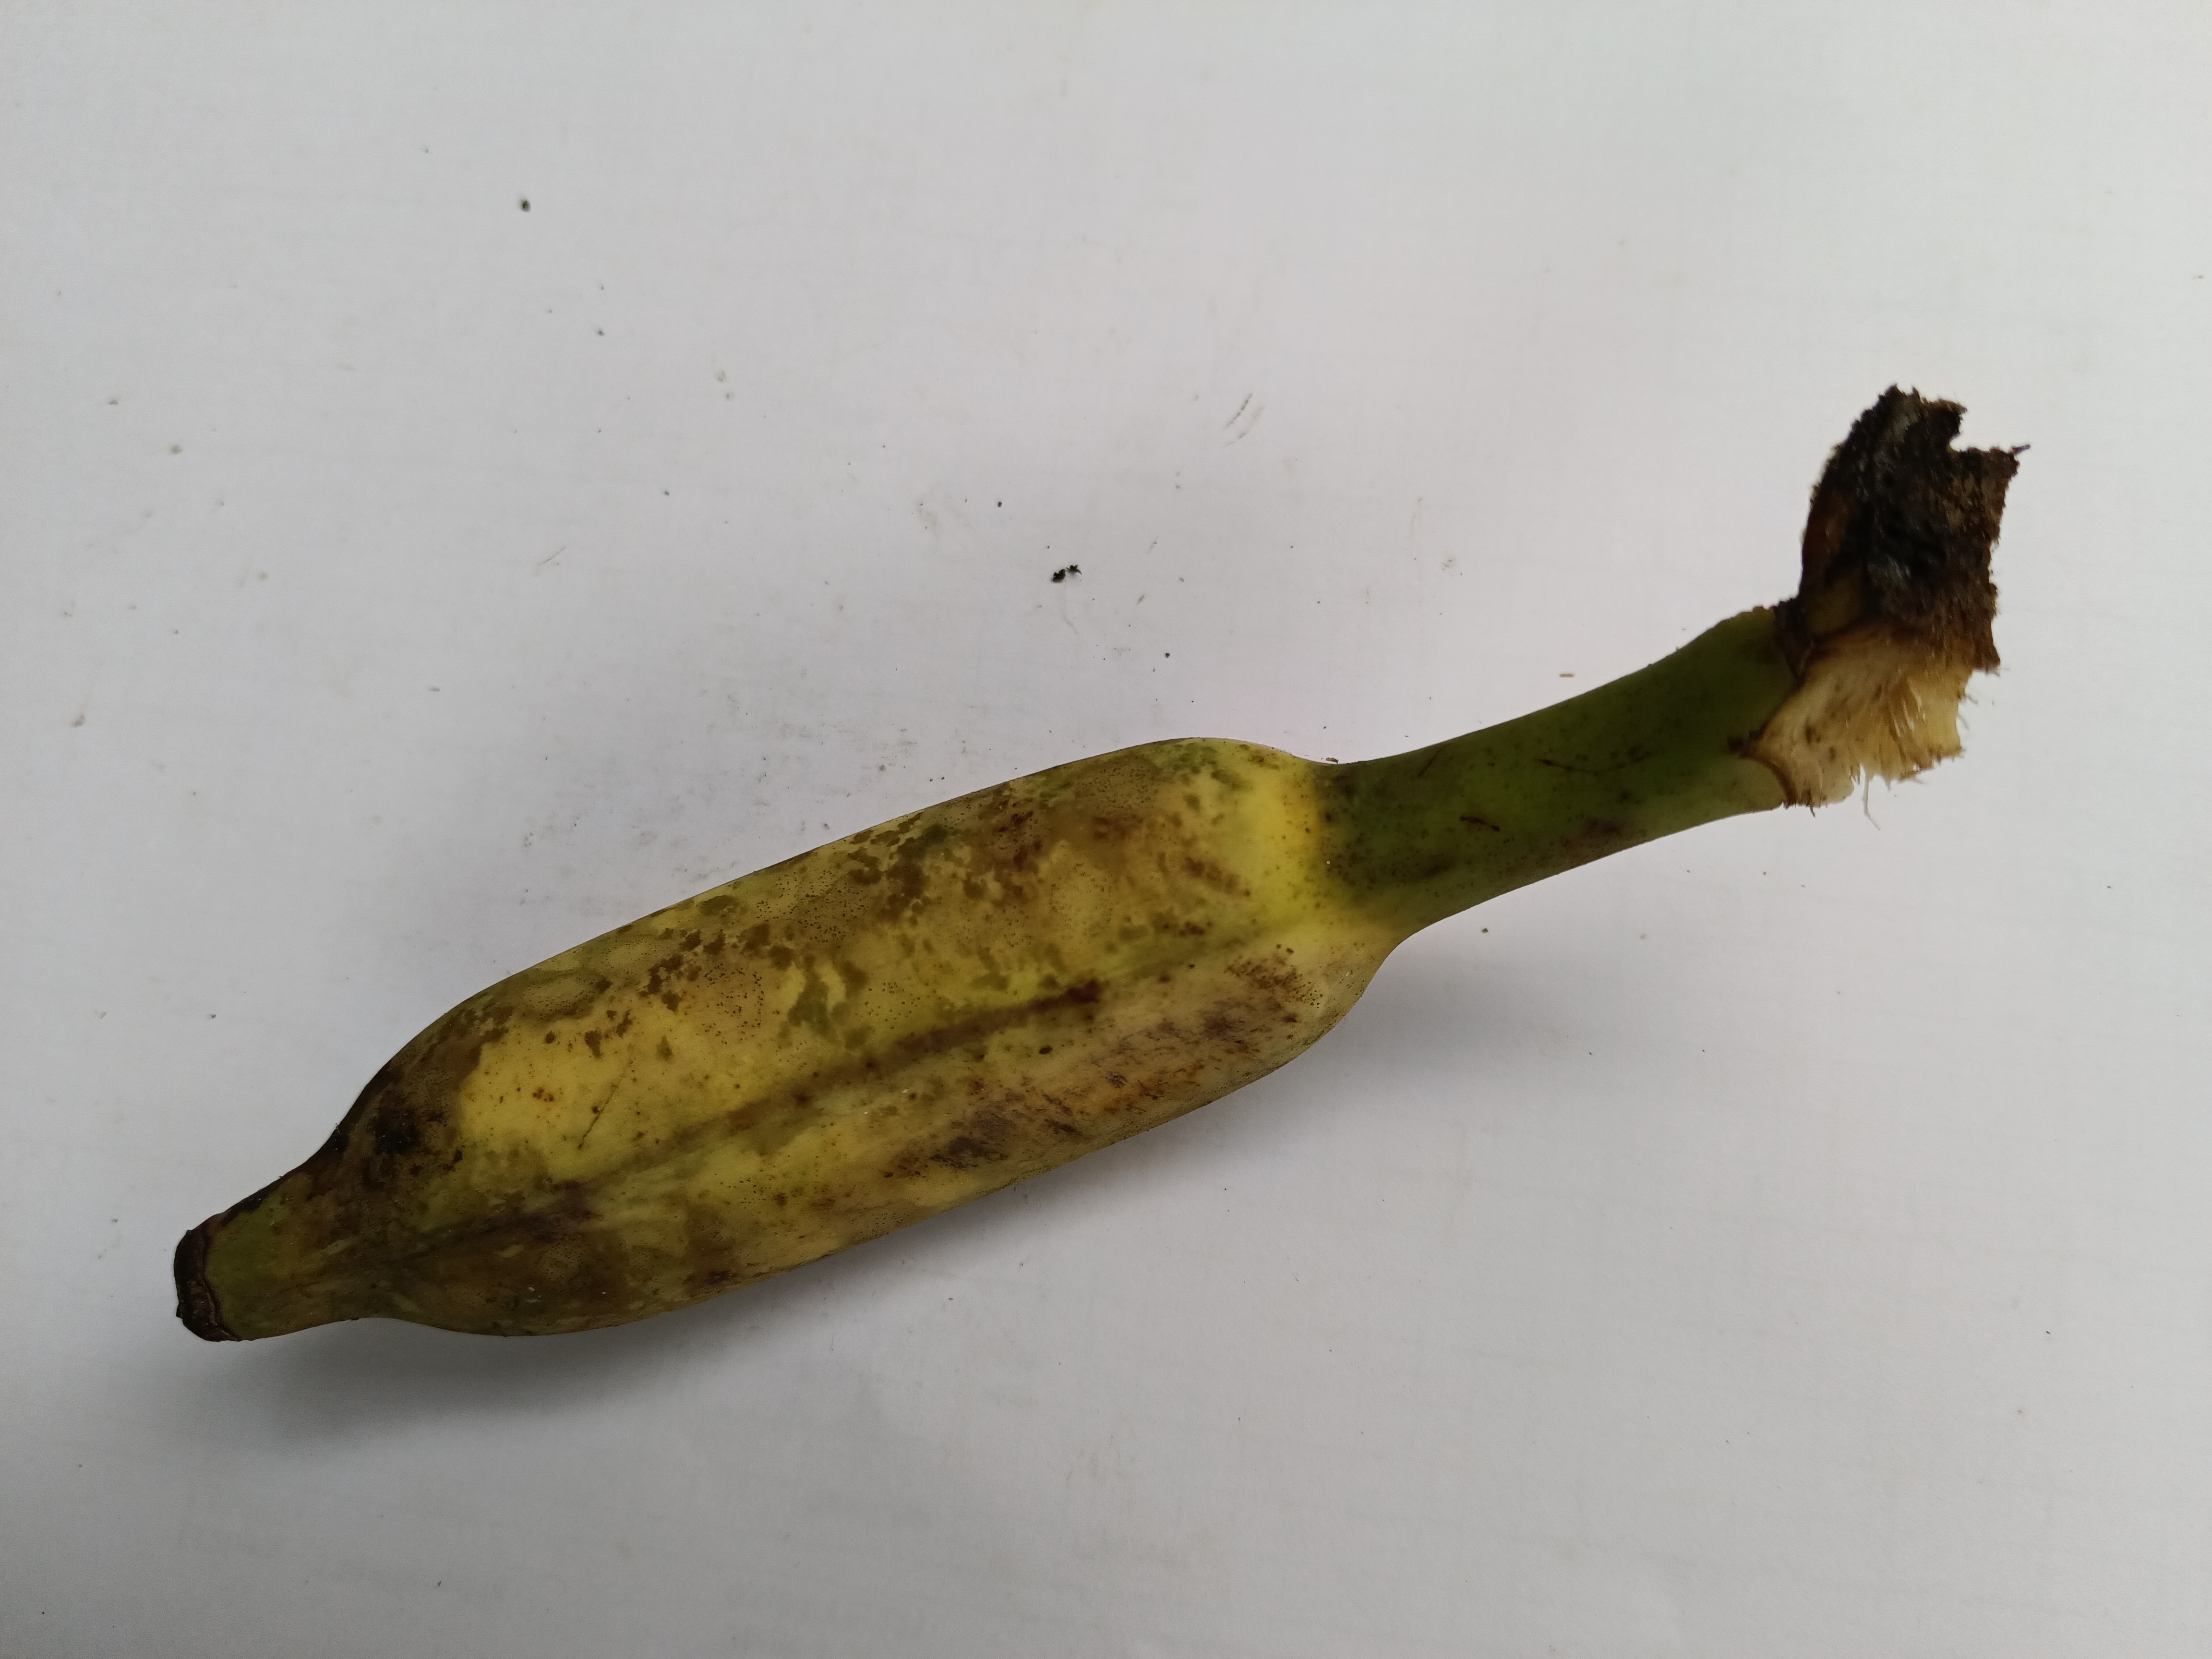
Banana variety: Deshi